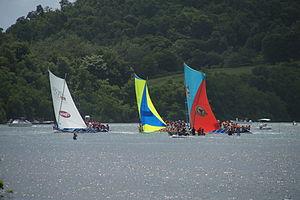
Tour de la Martinique des yoles, vue sur l'équipage pendant un tentative de dépassement.
Le tour de la Martinique des yoles rondes est une course de yoles rondes de plusieurs jours autour de la Martinique. Il a lieu tous les ans entre la fin du mois de juillet et le début du mois d'août.
Une yole est un type d'embarcation légère propulsé soit à l'aviron soit à la voile. L'étymologie du mot vient du danois jolle ou du néerlandais jol et désigne à l'origine une embarcation légère et allongée, d'un faible tirant d'eau, propulsée généralement à l'aviron. L'origine germanique du terme est évidente, mais il n'implique pas un mode de propulsion particulier, voile ou aviron.